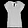
Label: Shirt